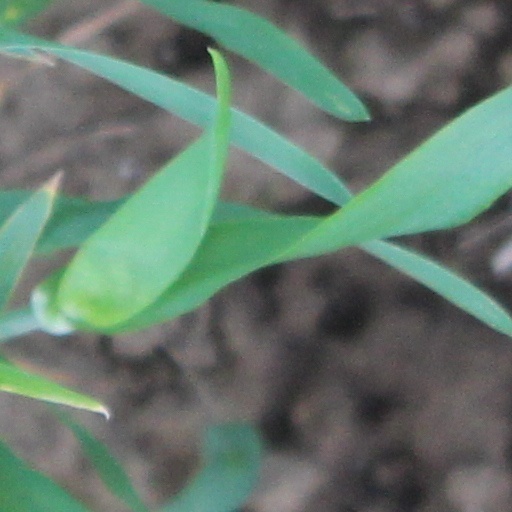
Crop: wheat